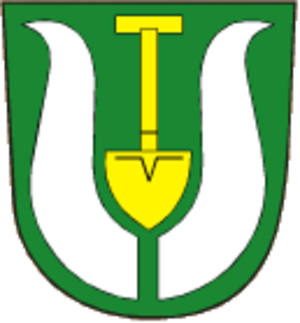
Žákovice est une commune du district de Přerov, dans la région d'Olomouc, en République tchèque. Sa population s'élevait à 233 habitants en 2018.